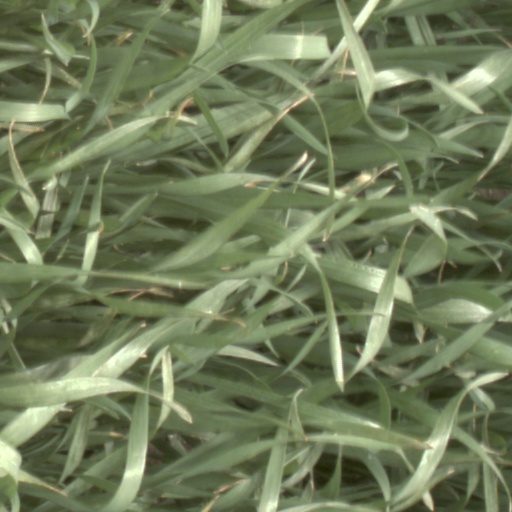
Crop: wheat